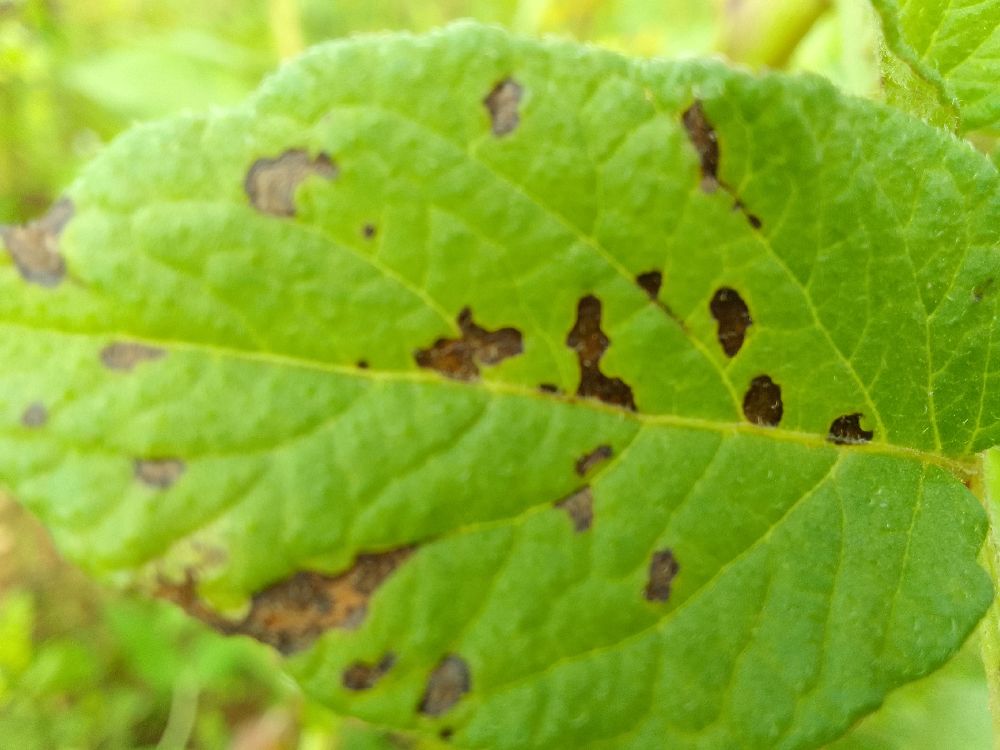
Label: Early blight